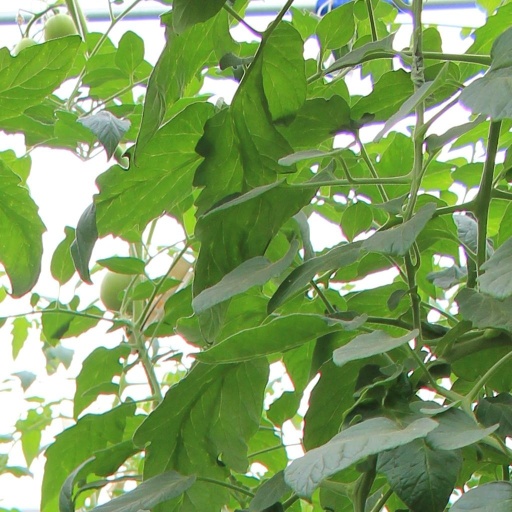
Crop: tomato